Florida death metal

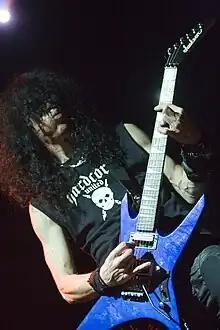
Trey Azagthoth of Morbid Angel in São Paulo, Brazil, 2009

Enduring the decline of death metal in the mid- and late-1990s and the dissolution of many bands, Morbid Angel, Cannibal Corpse, Deicide, and Obituary have remained central to the scene, and Monstrosity and Malevolent Creation have released powerful albums. Hibernus Mortis disbanded in 2006 then reformed six years later. The Absence formed in 2002, had its demos mastered at Morrisound, and in 2005, signed to Metal Blade Records. Cynic and Atheist, after over a decade of disbandment, each reformed in 2006. In 2009, the album "Torture" by Cannibal Corpse reached No. 38 on the "Billboard" 200. That same year, Nielsen Soundscan reported that Cannibal Corpse, Deicide, Morbid Angel, Six Feet Under, Obituary, and Death collectively had sold over five-million albums. Former members of Death in 2012 formed a tribute band, "Death to All", in honor of the late Chuck Schuldiner and subsequently have gone on several charity tours. Also in 2012, the "Reuters" reporter Andy Sullivan wrote about how the decision by the Republican Party to hold its 2012 convention in Tampa was considered ironic by some, such as AllMusic's Steve Huey, because of the seeming contrast between the lyrics and thematic imagery of the city's death metal bands and the espoused values of the Republican Party. The musicians themselves expressed ambivalence to the decision. The story in "Reuters" prompted Rachel Maddow to document the Tampa scene on the "Debunktion Junction" portion of her show on MSNBC. In 2015, Nocturnus reformed under the moniker Nocturnus AD, and released a fourth album in 2019. In 2015, Jim and Tom Morris decided to sell their Morrisound studio location to Trans-Siberian Orchestra (a spin-off of Savatage) and relocate. Tom explained that "We designed our facility on 56th Street to be a world class studio for the 1980s and '90s. The entire recording paradigm had a major shift that started in the late '90s and moved drastically after 2001." Obituary in the 2010s worked to reinvigorate the local Tampa scene. In 2016, vocalist John Tardy launched the Florida Metal Fest, with a debut lineup including Obituary, Corrosion of Conformity, Deicide, Malevolent Creation, and seven other bands. Tardy believes that recently, death metal has seen a resurgence. Several local Tampa venues continue to host metal bands, including death metal, such as the Orpheum, Crow bar, and The Ritz. "It feels like it's back where metal is being paid attention to and being respected in America like it was 25 years ago", says Tardy. The newer projects Grave Ascension and Vacuous Depths have been noted, respectively, by the media outlets WUSF and "Creative Loafing (Tampa)".